Hauraki Gulf

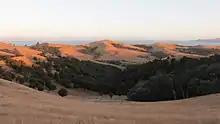
Farmland and native bush on Ponui Island

In the west of the gulf lie a string of islands guarding the mouth of the Waitematā Harbour, one of Auckland's two harbours. These include Ponui Island, Waiheke Island, Tiritiri Matangi and the iconic dome of Rangitoto Island (a dormant volcano), which is connected to the much older Motutapu Island by a causeway. The islands are separated from the mainland by the Tāmaki Strait and Rangitoto Channel.